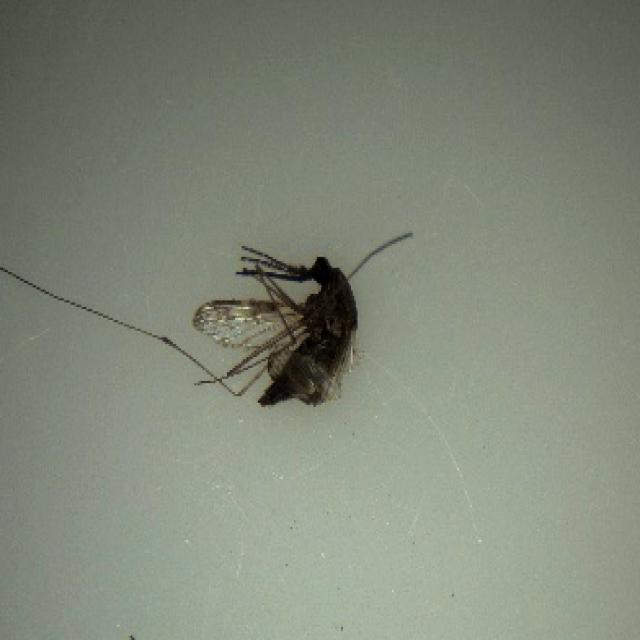
Species: anopheles_sinensis